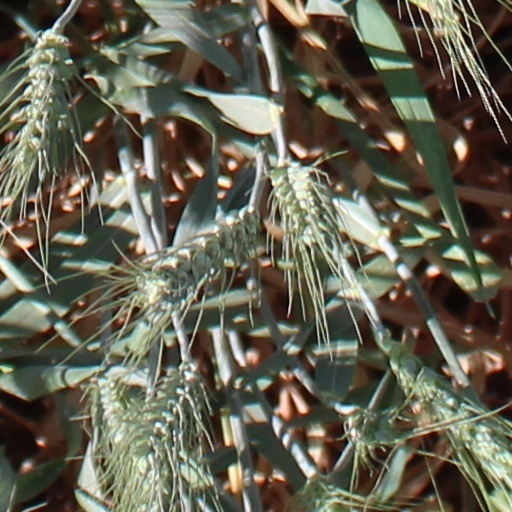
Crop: wheat